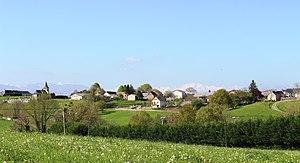
Hitte (Hautes-Pyrénées)
Hitte est une commune française située dans le département des Hautes-Pyrénées, en région Occitanie.